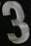
Number: 3